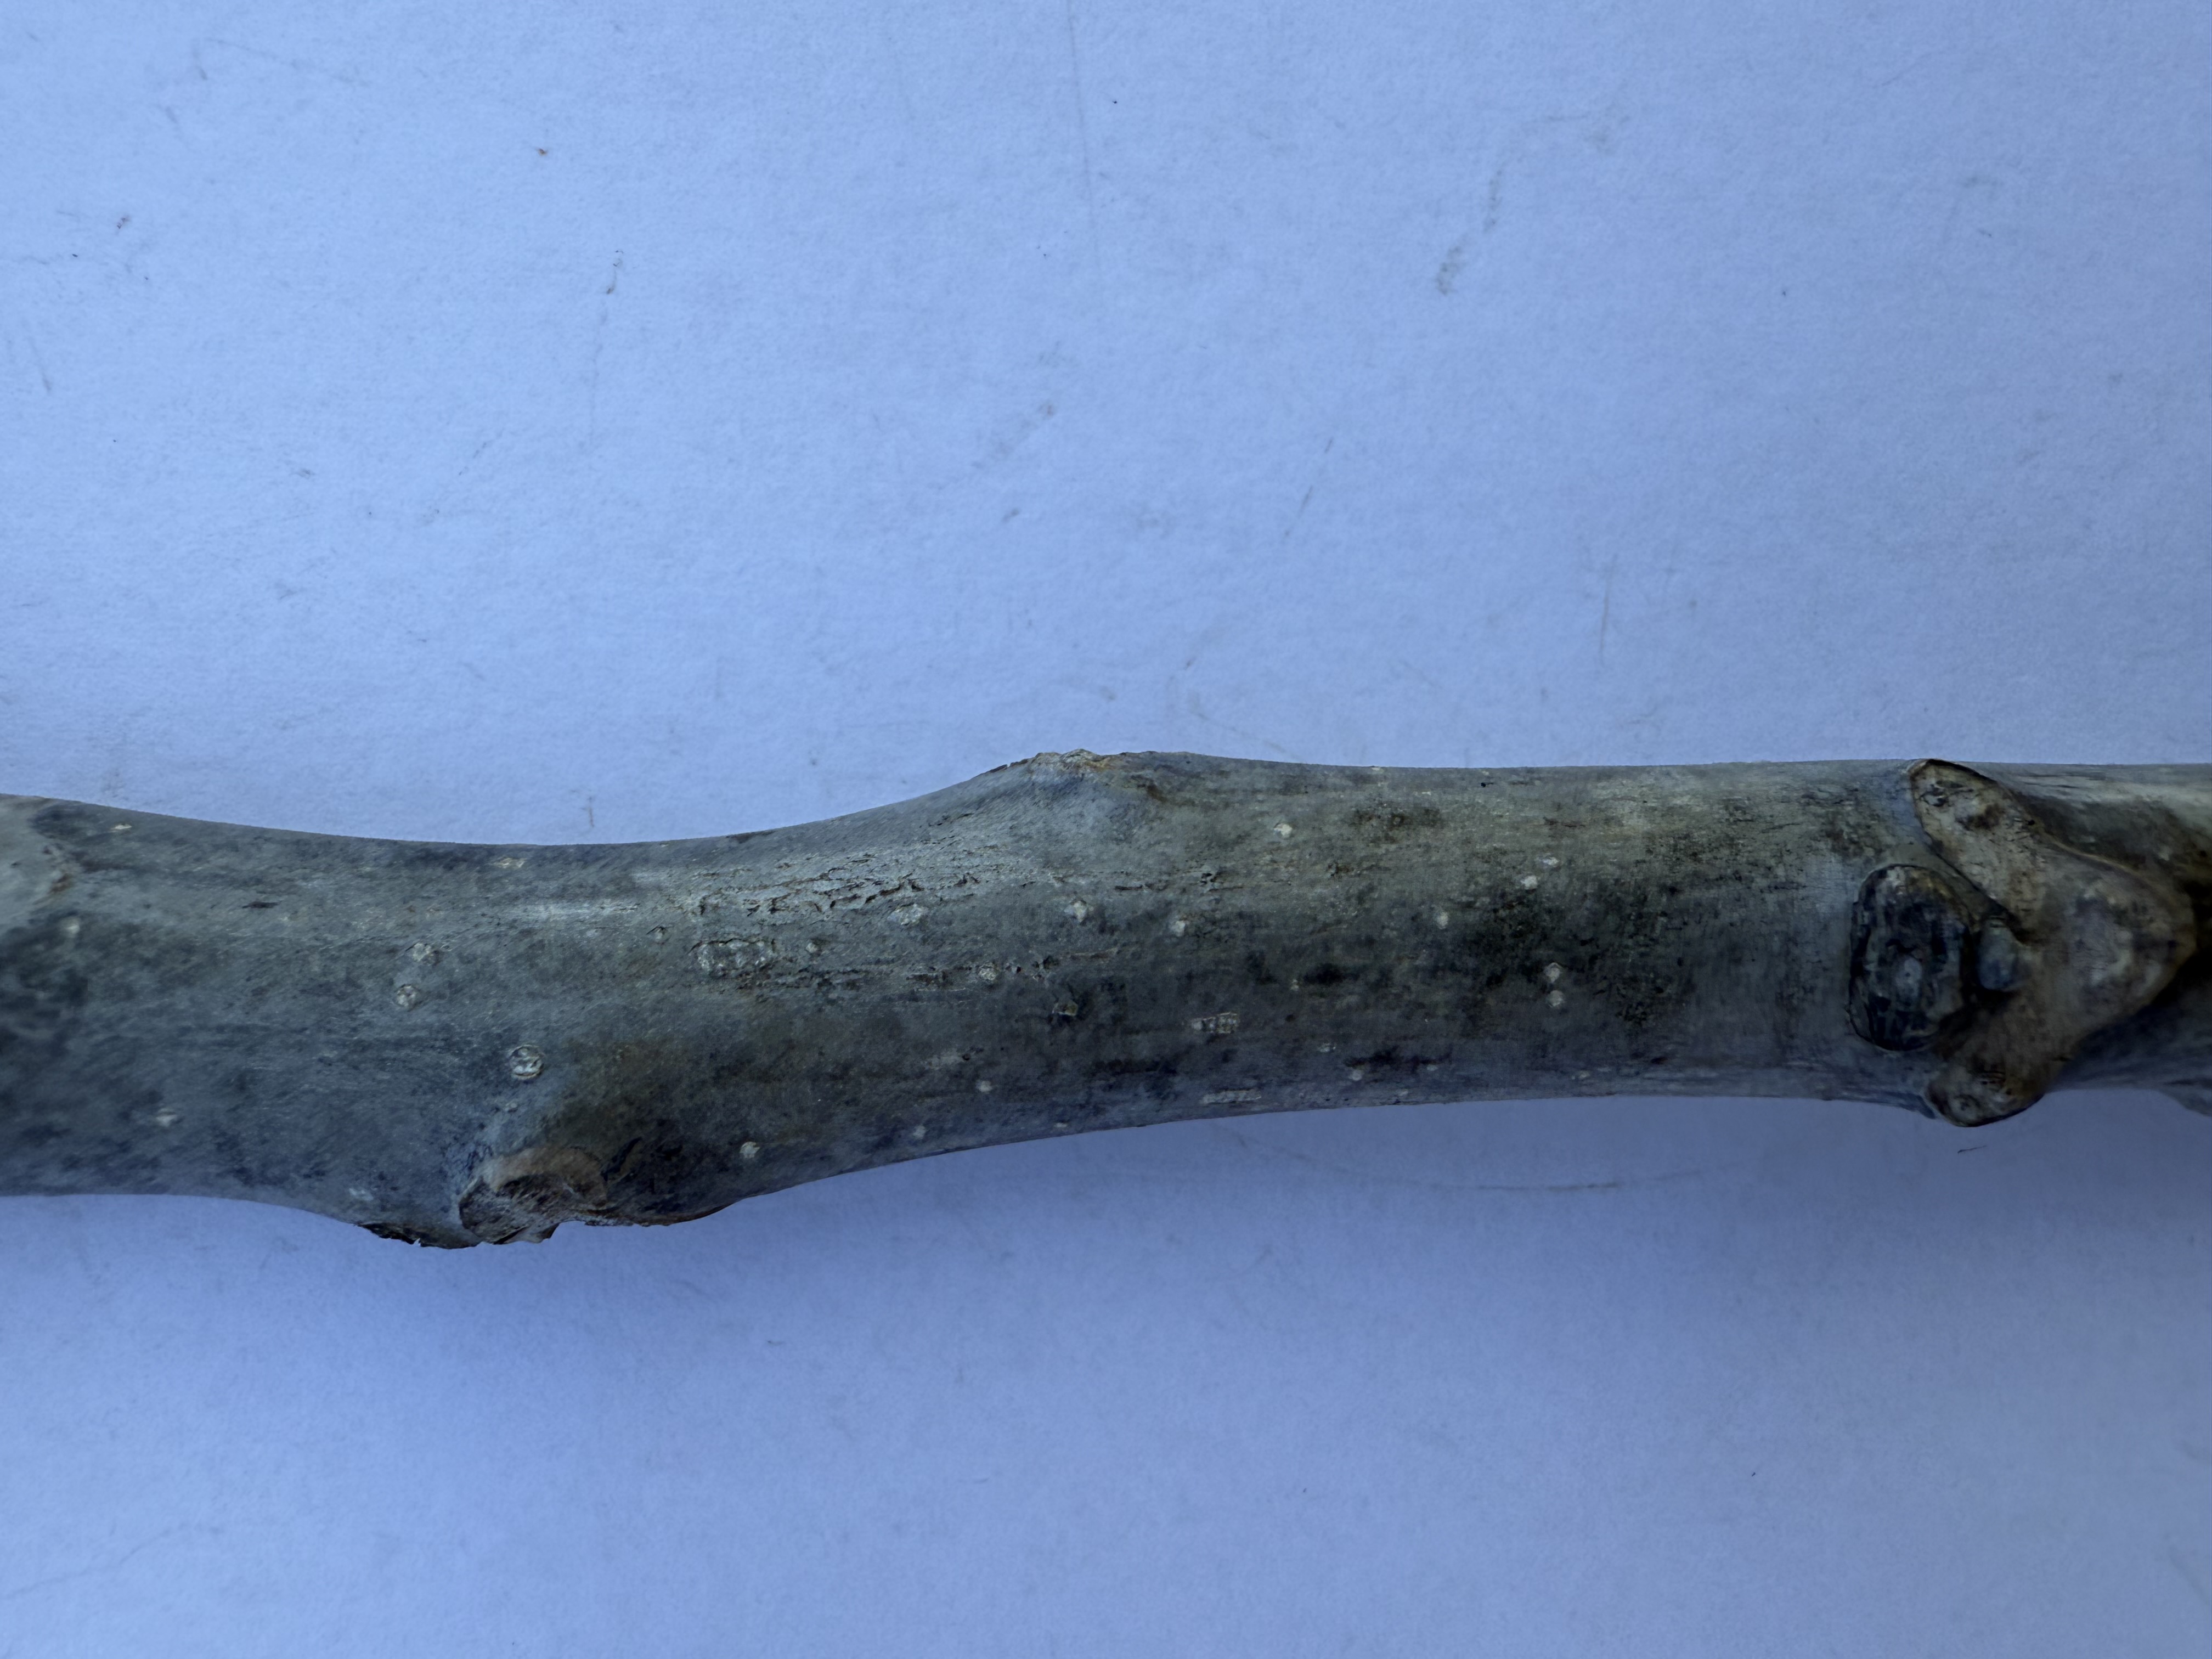
Variety: Wild Walnut